Arnsburg Abbey

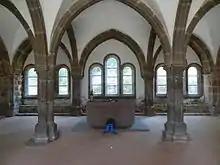
Gothic chapter hall with war memorial

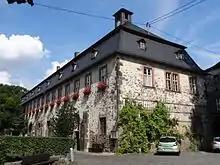
"Bursenbau"

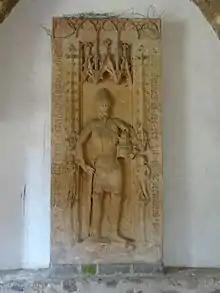
Tomb stone of Johann von Falkenstein (1365)

The abbey was initially largely independent of secular influences. The founder had reserved only the status of "patron" in 1174 and in 1219 Emperor Friedrich II just granted his "protection" to the abbey, which was projected from Friedberg Castle. Nevertheless, the Vogt rights retained by the secular lords created some tensions of time, as the family of Falkenstein-Eppstein and then the Grafen von Solms inherited the lordship over the area from the Münzenbergers.